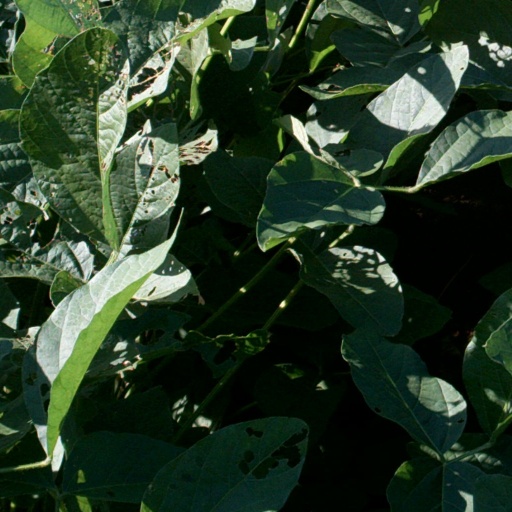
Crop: soybean